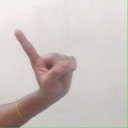
अक्षर: ए